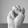
ASL letter: M